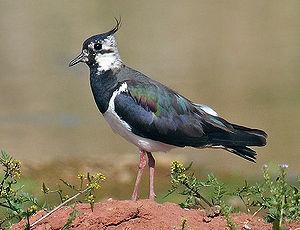
Vanneau huppé Frysk: Ljip Galego: Avefría Magyar: Bíbic Italiano: Vanellus vanellus 日本語: タゲリ ქართული: პრანწია Lietuvių: Pempė Эрзянь: Цибирькай Plattdüütsch: Kiewitt
Cette liste de la faune française regroupe les espèces de Charadriiformes peuplant la France métropolitaine.